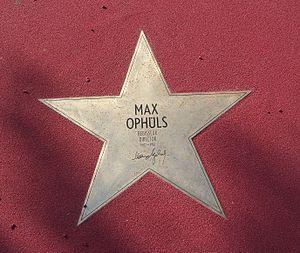
Maximillian Oppenheimer, dit Max Ophüls, est un cinéaste français d'origine allemande, né à Sarrebruck le 6 mai 1902 et mort à Hambourg le 25 mars 1957. Il est le père du documentariste Marcel Ophüls.